Evzones

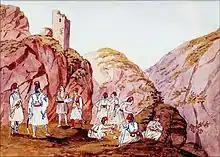
Men of the Mountain Guard battalions with a captive

The term "Evzones" was revived in modern practice as a Greek version of the European-style light infantry (such as the German , French , or British Riflemen) in 1824 during the Greek War of Independence, when the first attempts to form a regular, European-style army were undertaken by the Greek rebels. The first regular infantry battalion comprised six companies, one of which was designated as an "Evzone Company".